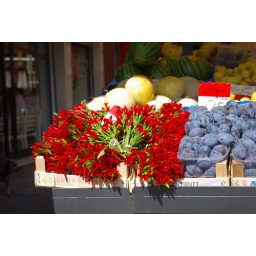
Peppers and plums at the fruit market in Venice.